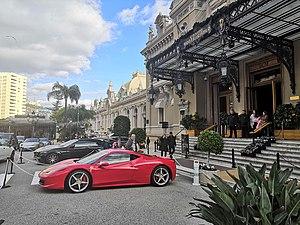
Une Ferrari 458 Italia à Monaco, devant le Casino de Monte-Carlo
Ferrari S.p.A. est un constructeur automobile italien installé à Maranello en Italie, fondée par Enzo Ferrari en 1947.